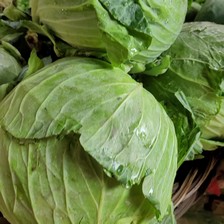
Label: others